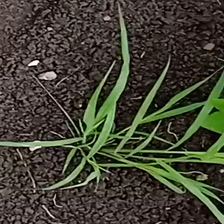
Weed species: Digitaria_SP_(Digitaria Sanguinalis )